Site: brandenburg
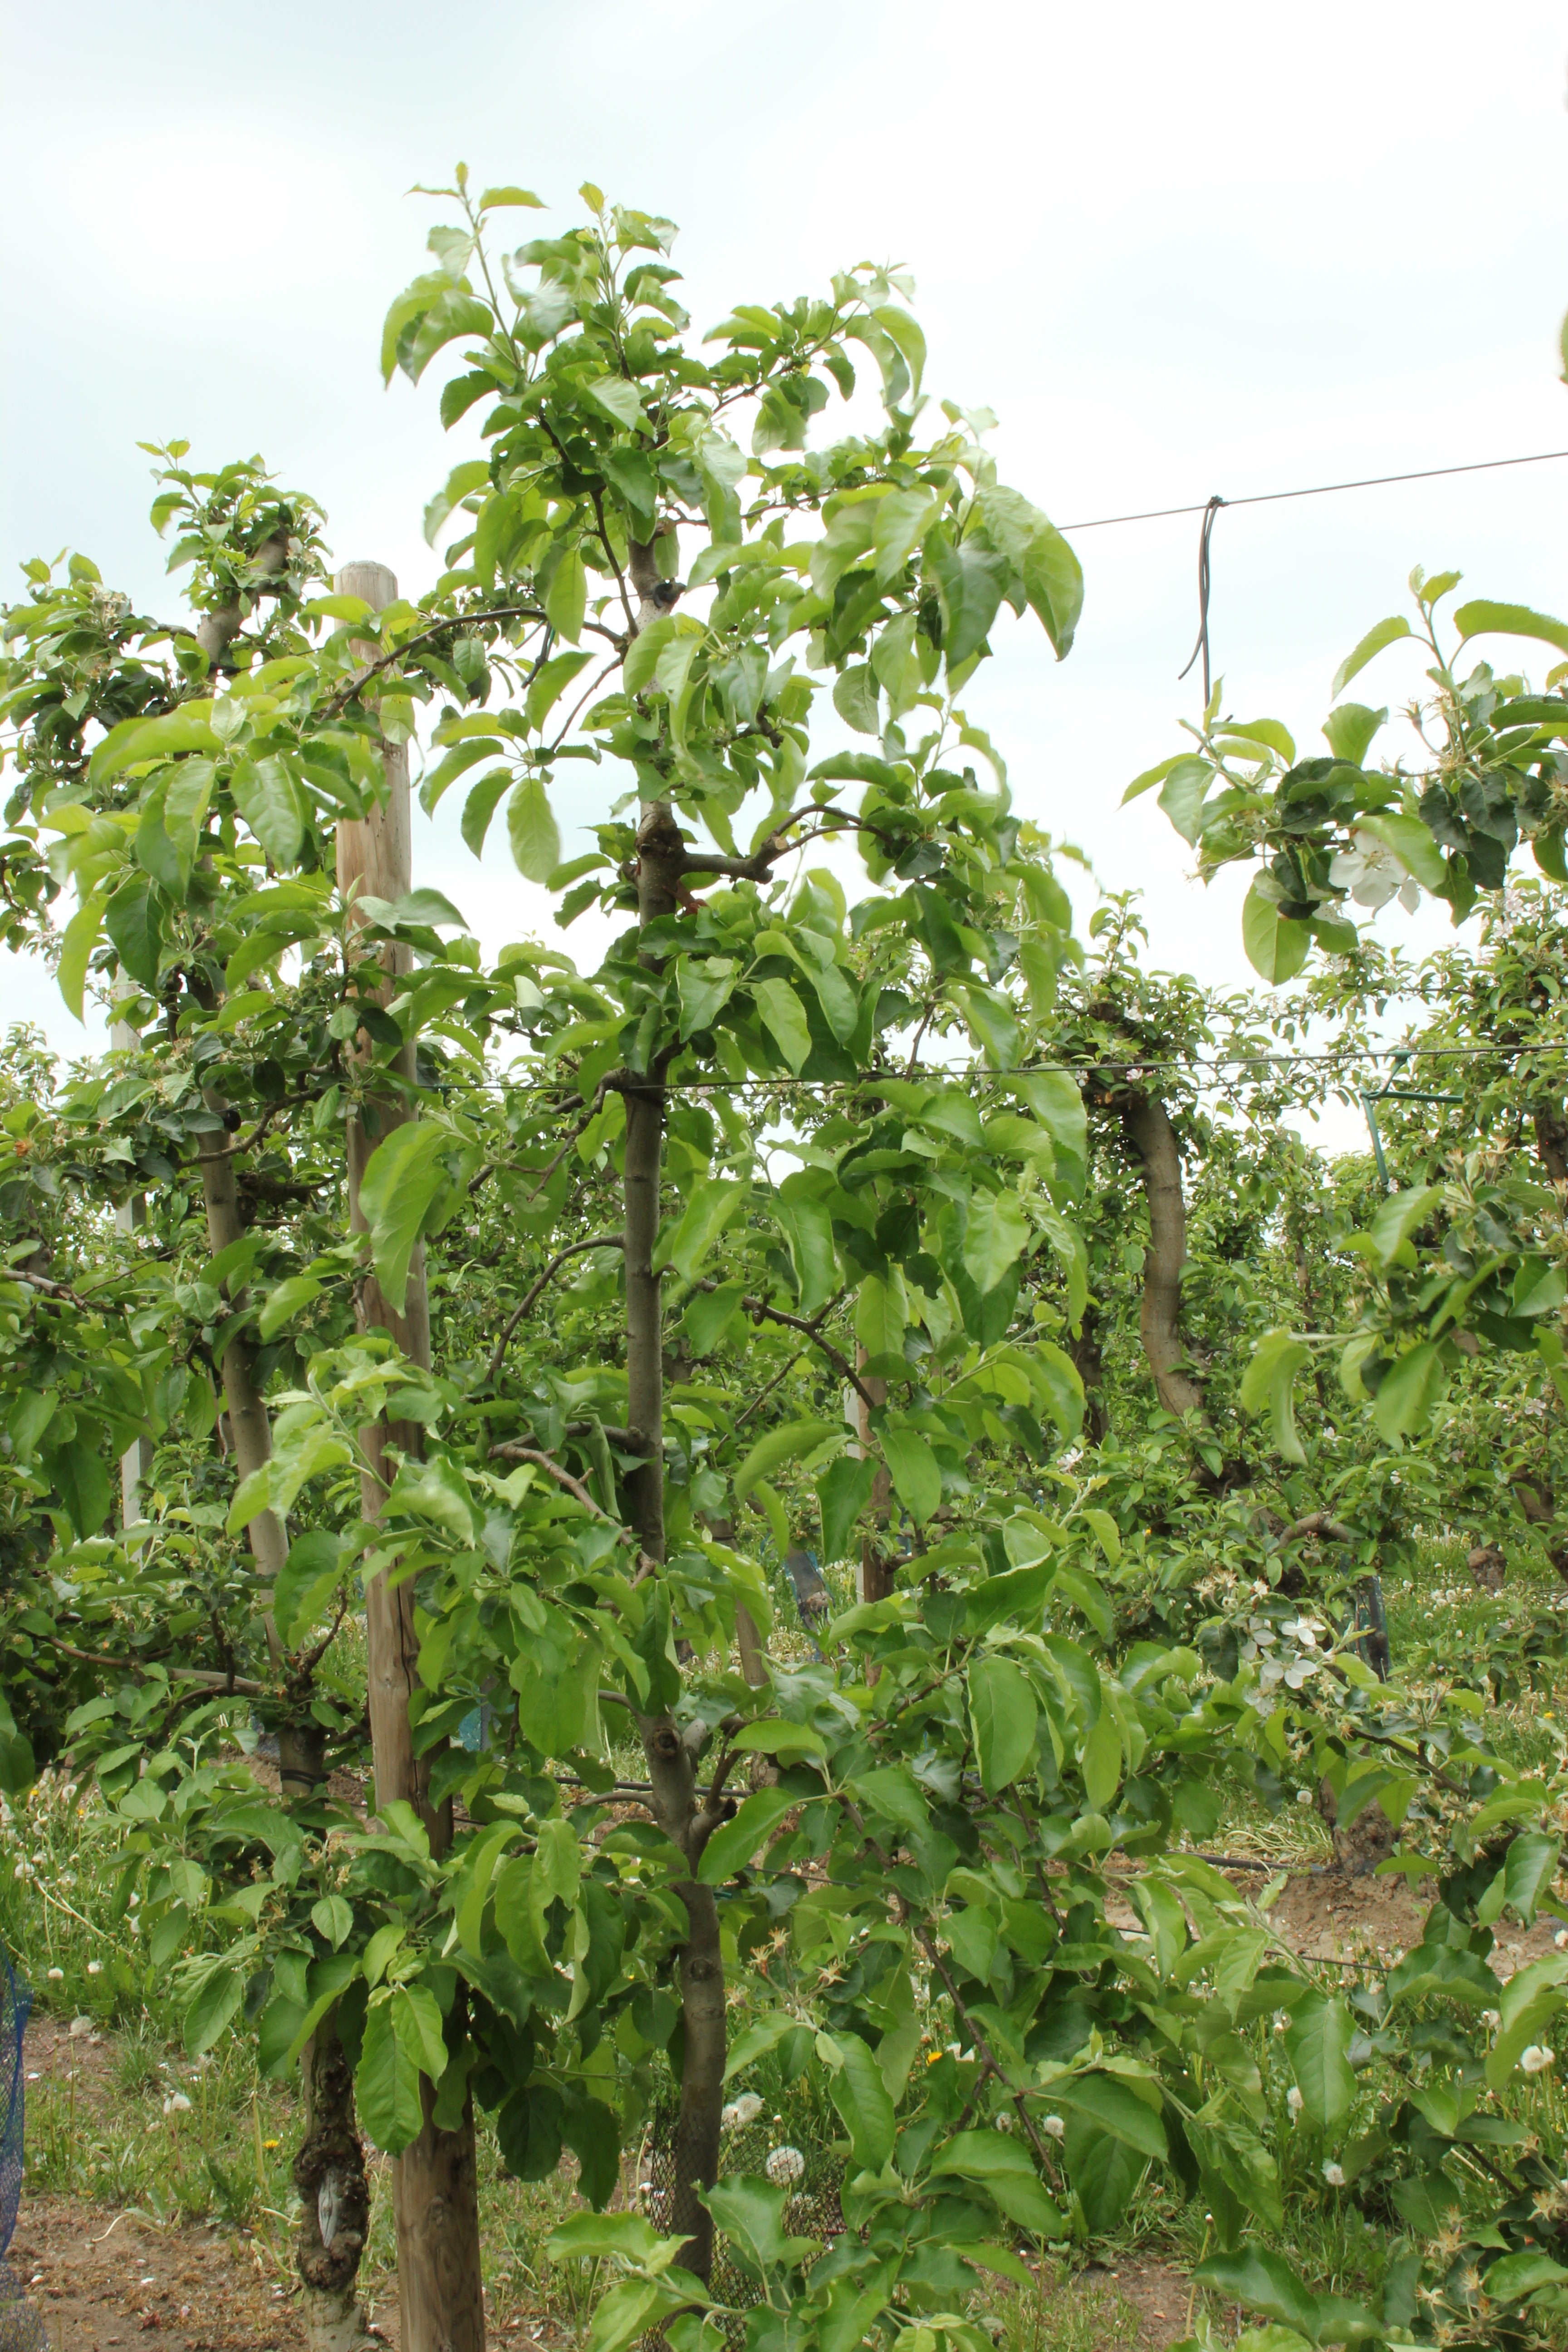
Growth stage (BBCH 67): Flowering